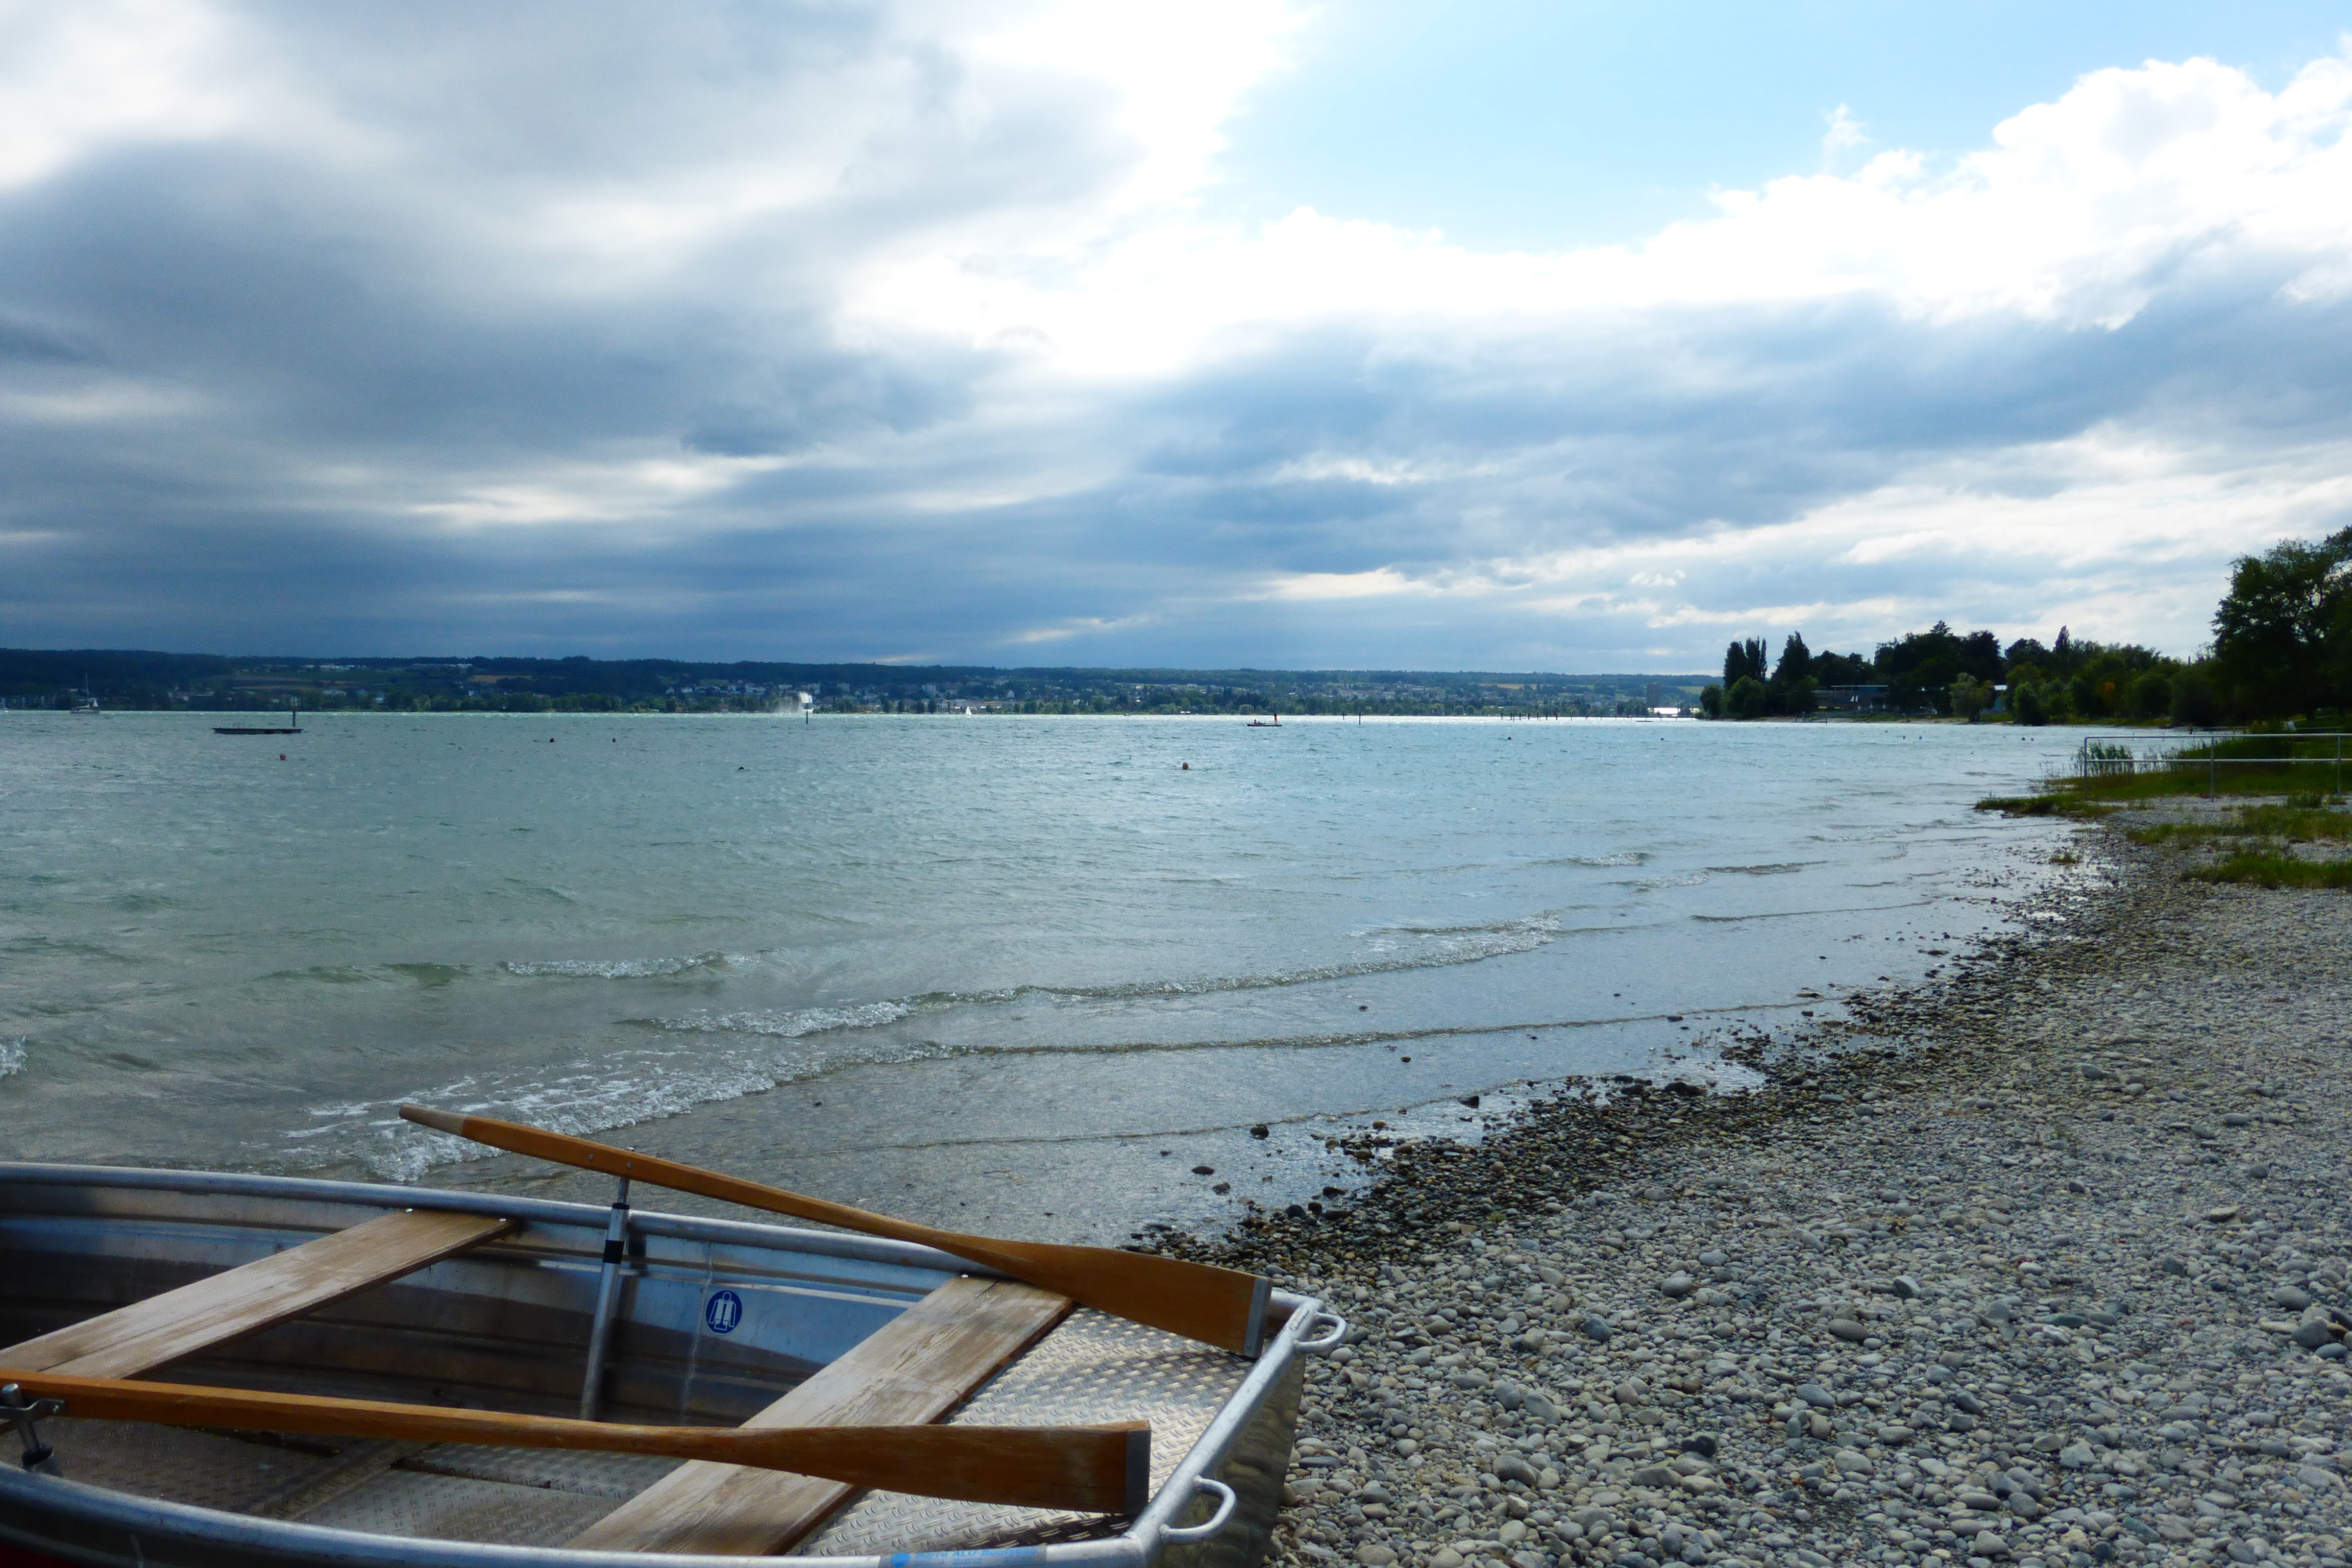
beach, sea, coast, water, forest, ocean, boat, shore, lake, boot, vehicle, park, bay, body of water, rowing boat, stones, boating, watercraft, lake constance, watercraft rowing